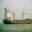
Label: ship